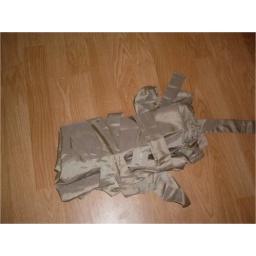
fits standard size window frame. green in color. - .50 cents